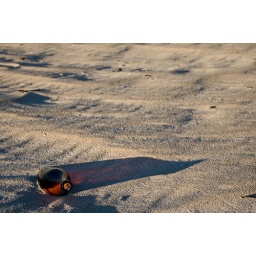
Beer bottle in white sand located at Nambung National Park